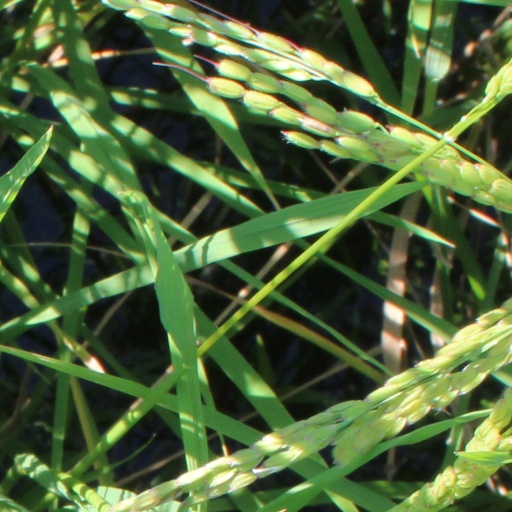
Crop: rice